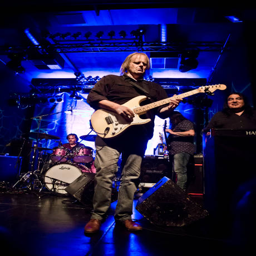
blues artist performs live on stage during a concert .